Holiday World & Splashin' Safari

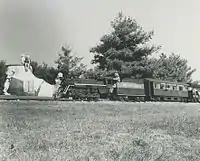
The Freedom Train, previously called the Santa Claus Land Railroad, operated from 1946 to 2012

Plans for Santa Claus Land were first conceived as a retirement project by Louis J. Koch, a retired industrialist from Evansville, Indiana. In 1941, Koch visited the town of Santa Claus, Indiana. Upset that children came to a town named Santa Claus only to be dismayed when Santa Claus wasn't there, Koch developed the idea for a park where children could have fun and visit Santa year-round. Although initial construction plans were delayed by World War II, construction of Santa Claus Land eventually began on August 4, 1945. At this time, Indiana had only one amusement park which was Indiana Beach (at the time called Ideal Beach) that had opened in 1926, 20 years before Santa Claus Land opened.